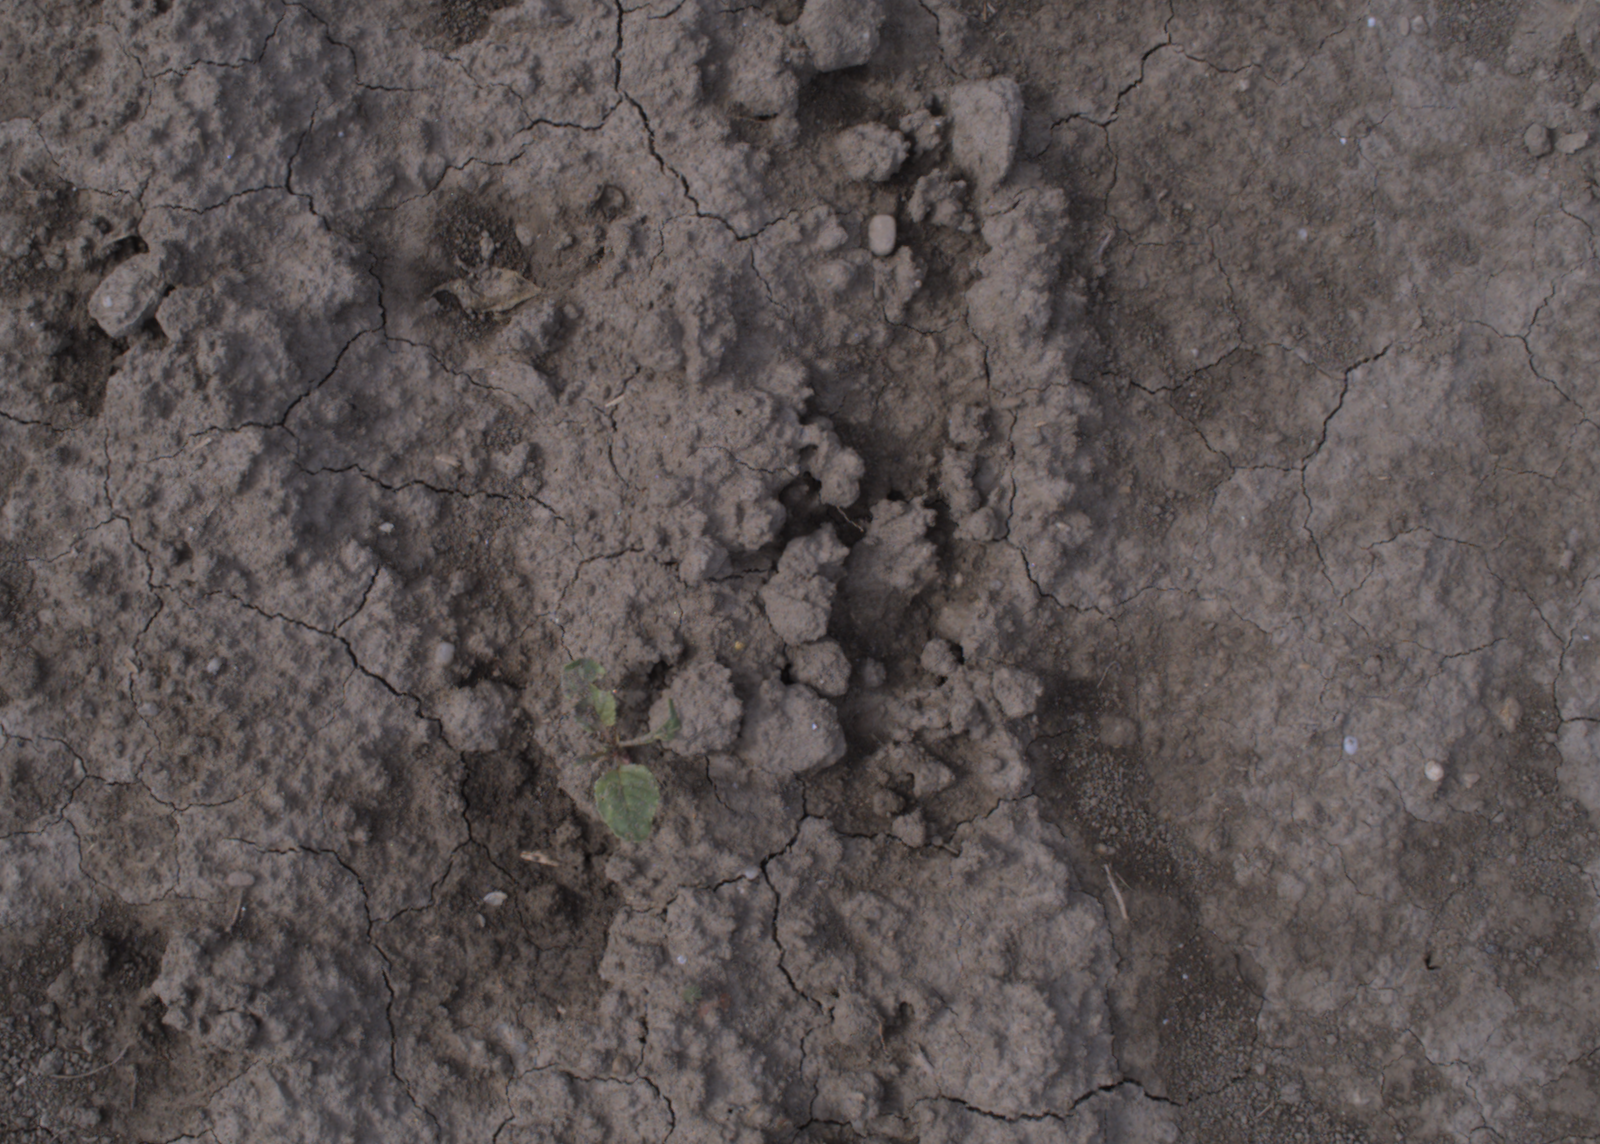
Capture date: 24.08.2020 10:08:38
Weather: mixed
Wind: medium
Seeding date: 21.07.2020
Plant canopy height (mm): 910